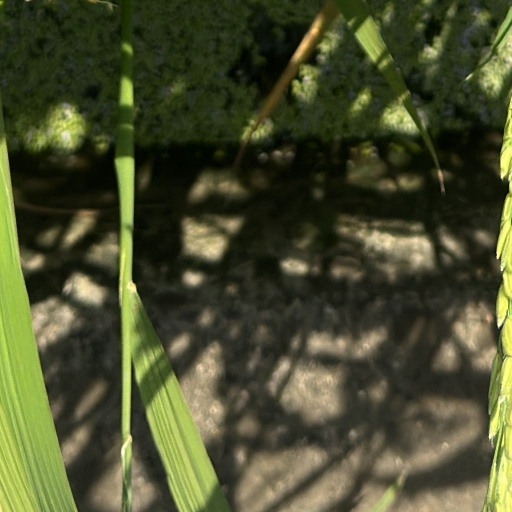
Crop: rice